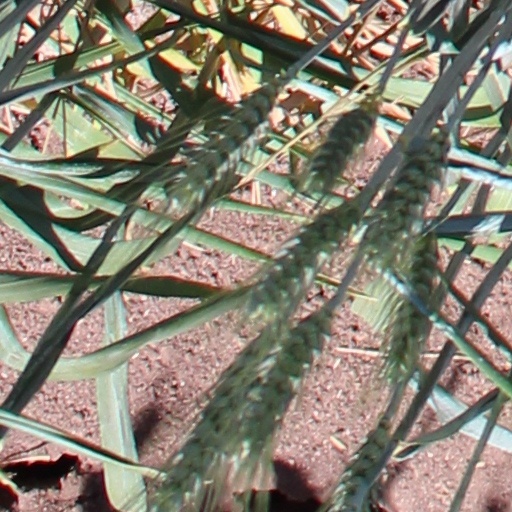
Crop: wheat